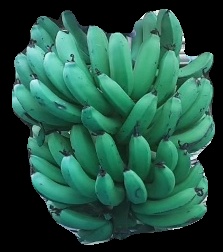
Variety: pachbale
Grade: grade3